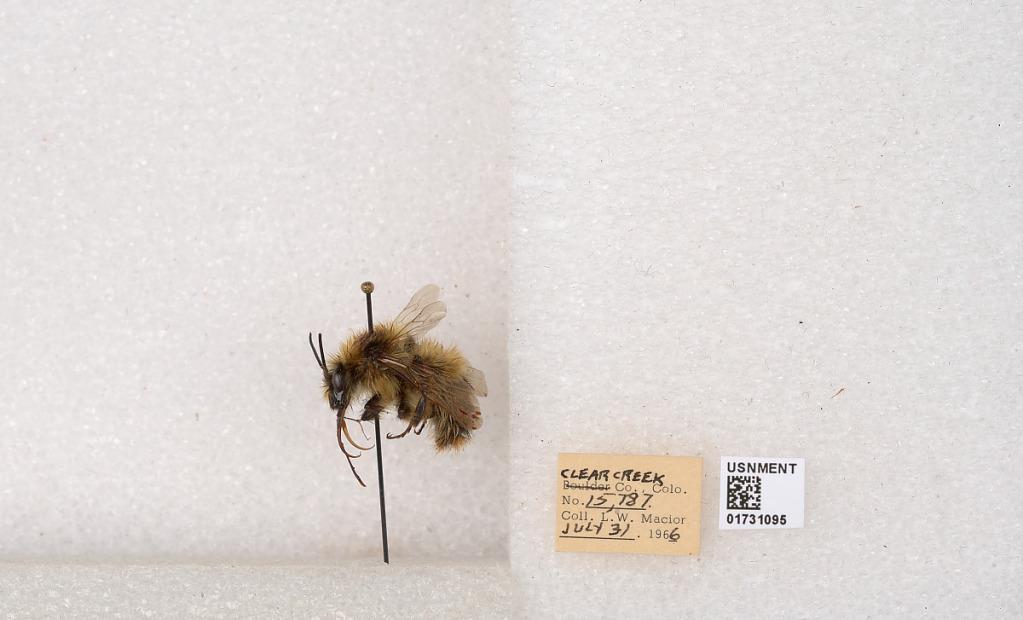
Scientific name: Bombus kirbyellus
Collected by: L. Macior
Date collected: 1966-7-31
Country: United States
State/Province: Colorado
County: Clear Creek
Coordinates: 39.6891, -105.644